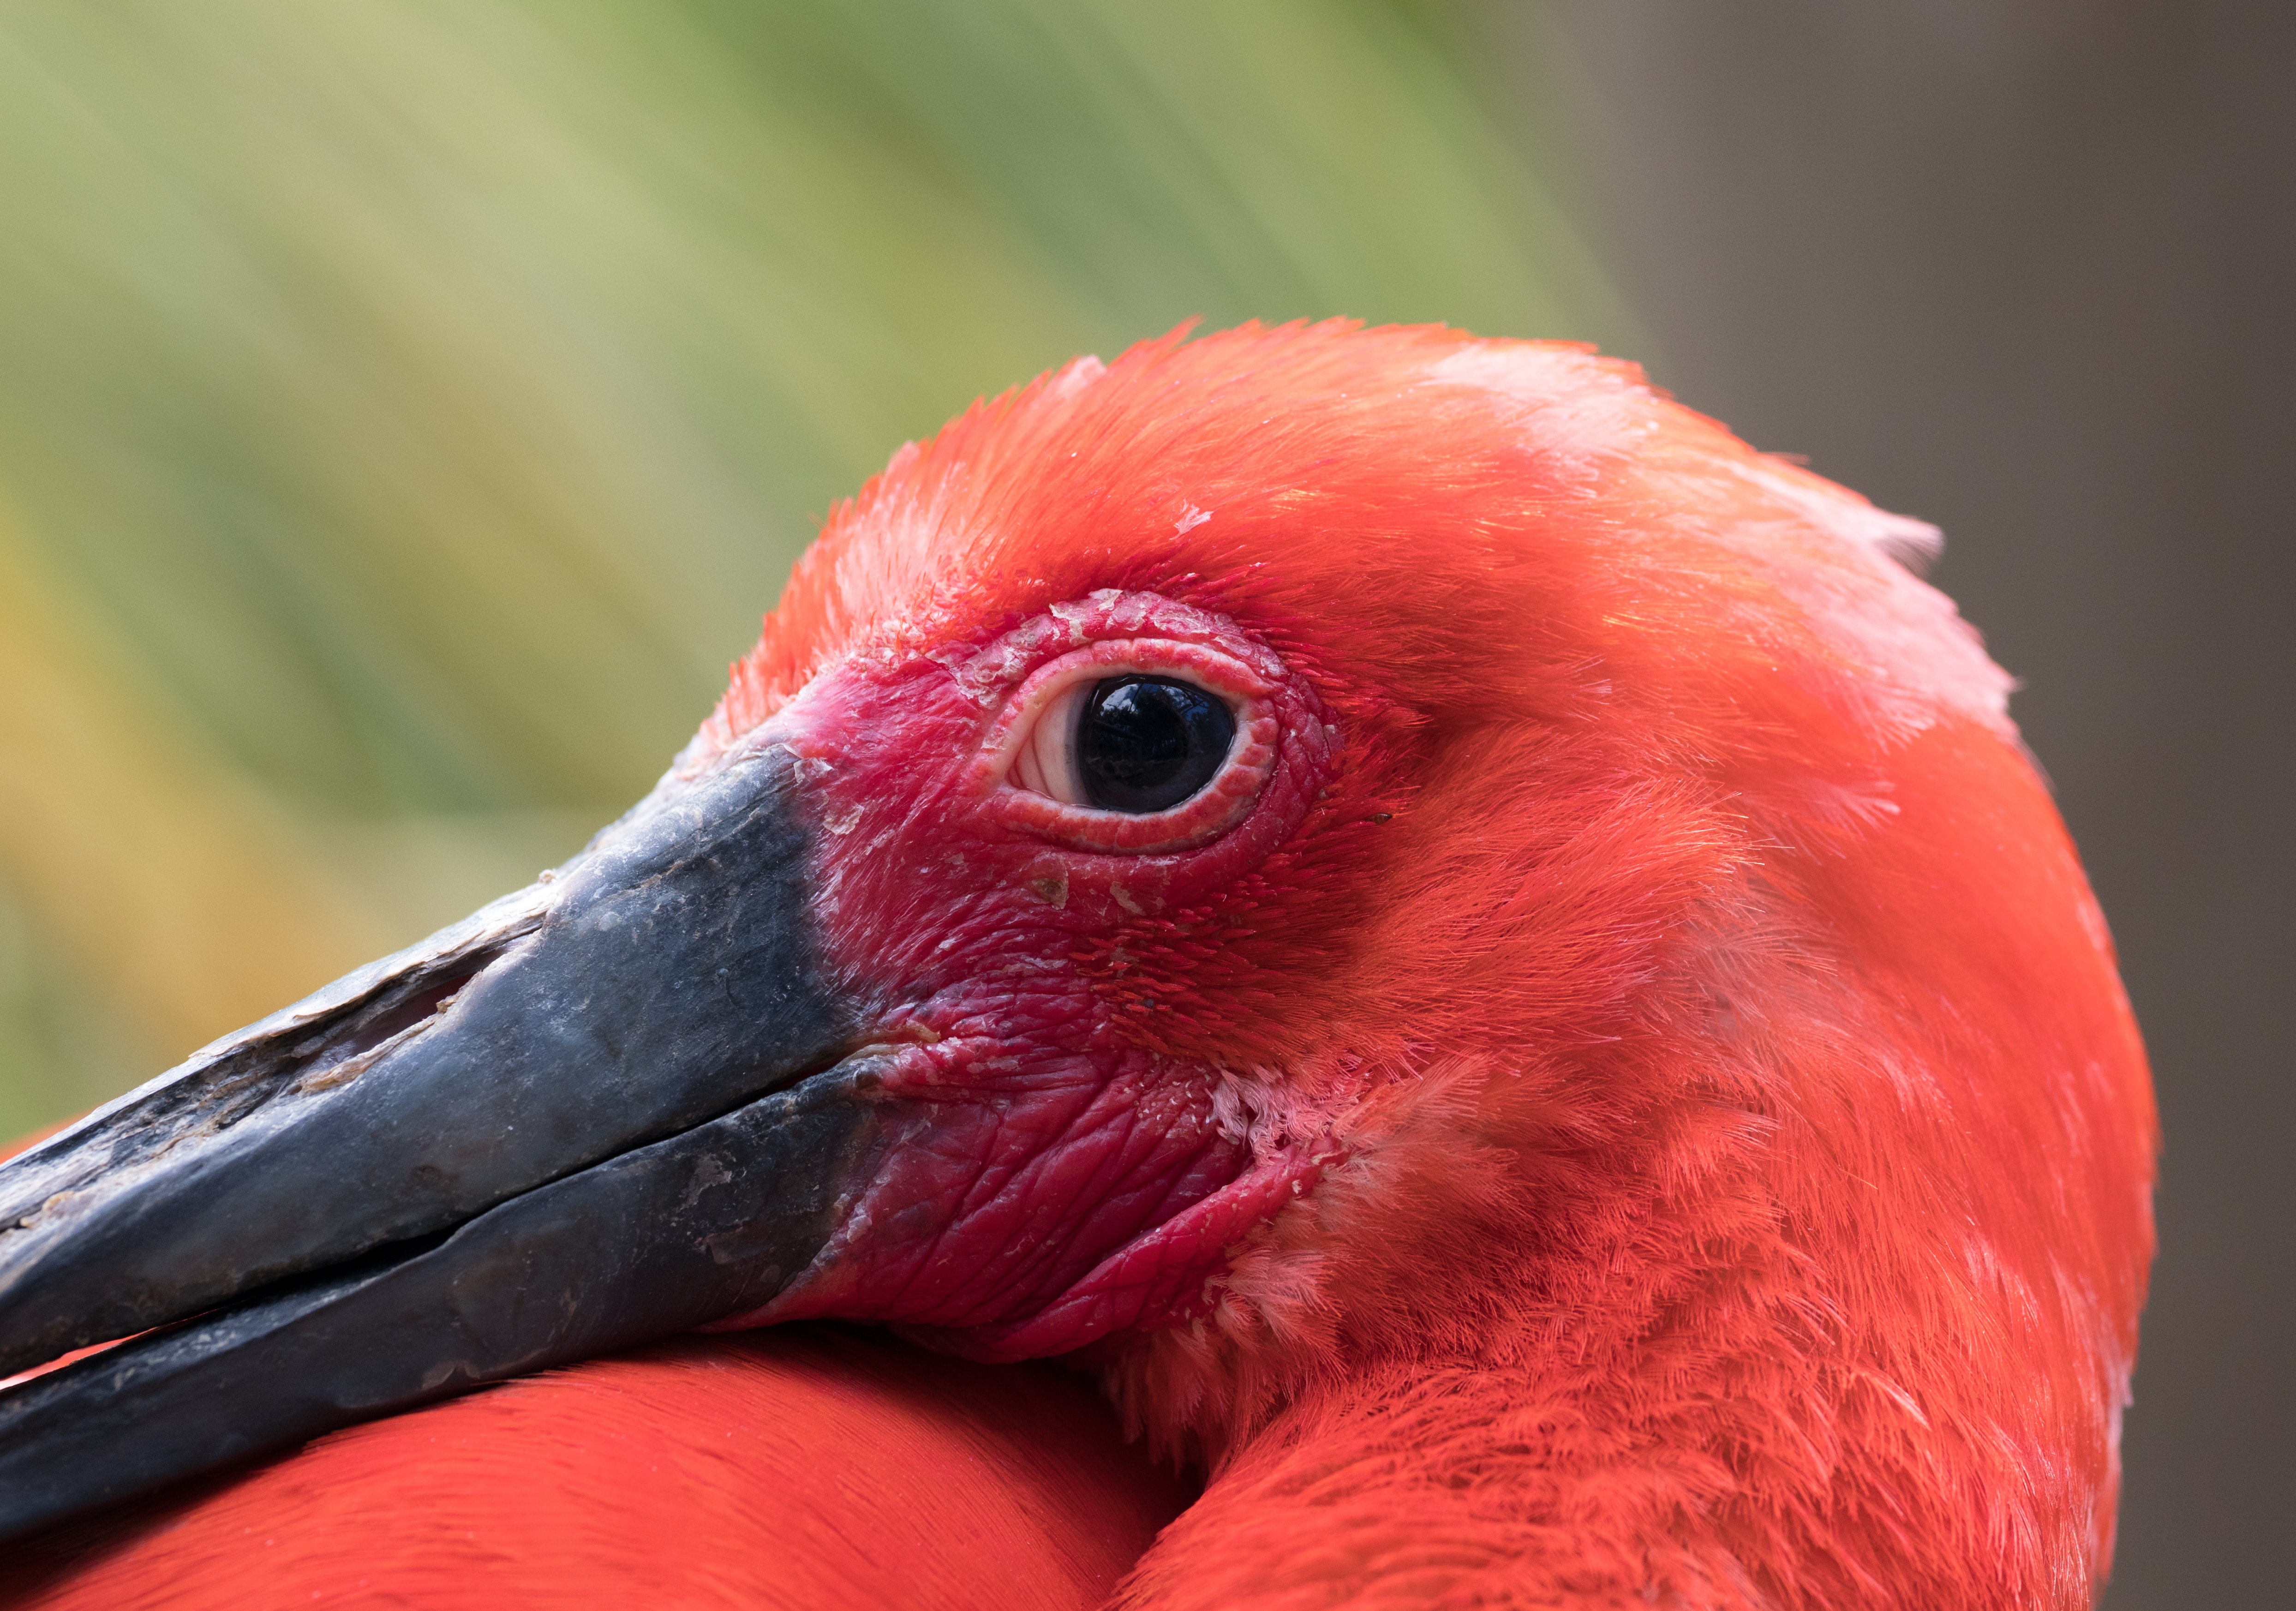
beak, red, bird, fauna, close up, eye, feather, wildlife, snout, neck, water bird